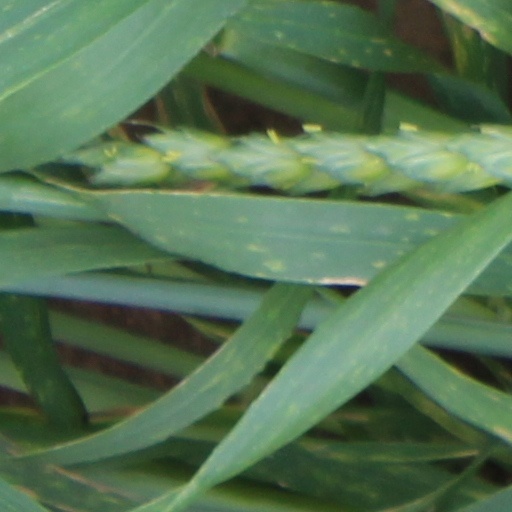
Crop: wheat